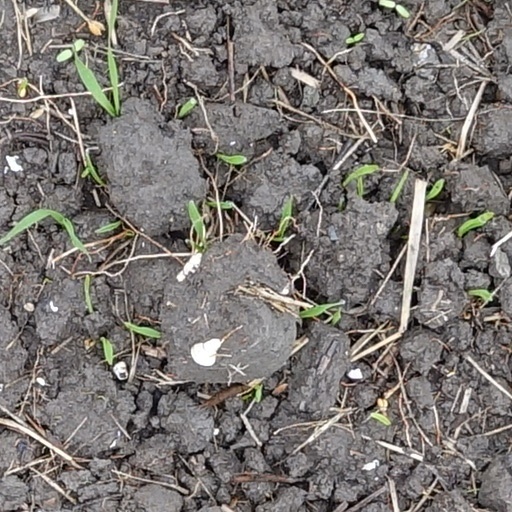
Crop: wheat